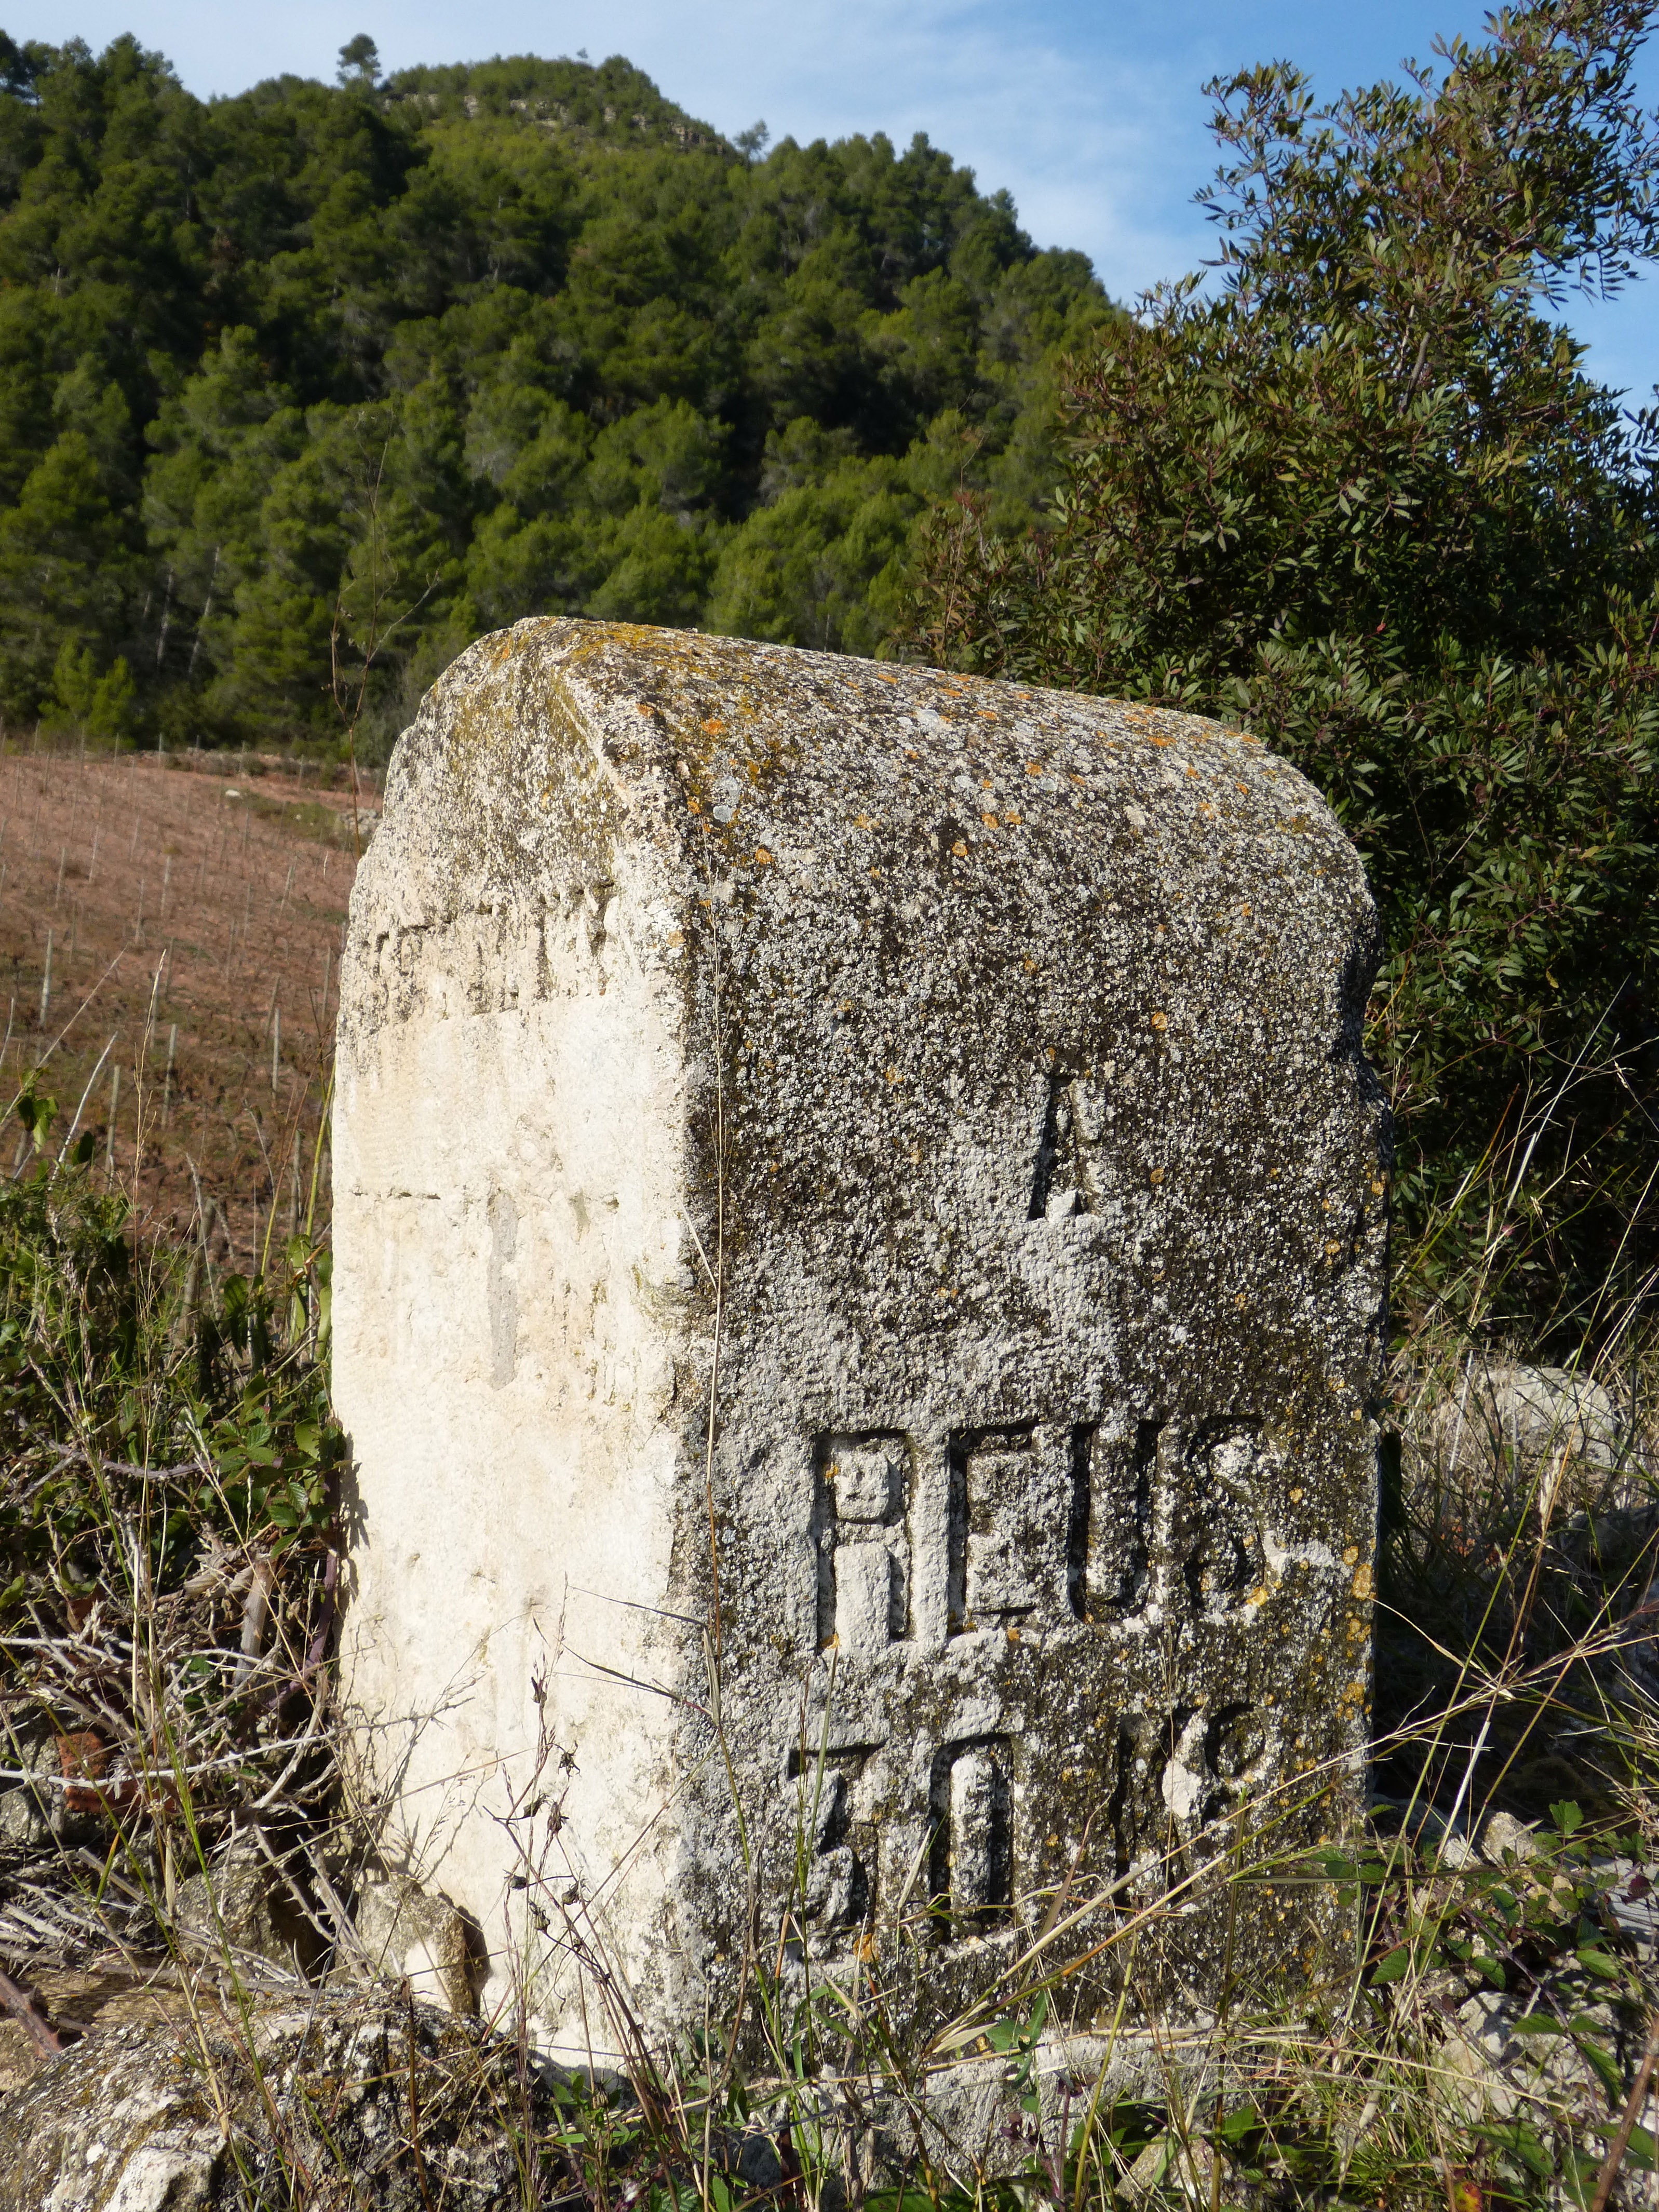
rock, road, monument, signal, cemetery, indicator, grave, sculpture, ruins, headstone, milestone, monolith, stele, carved stone, megalith, ancient history, boundary stone